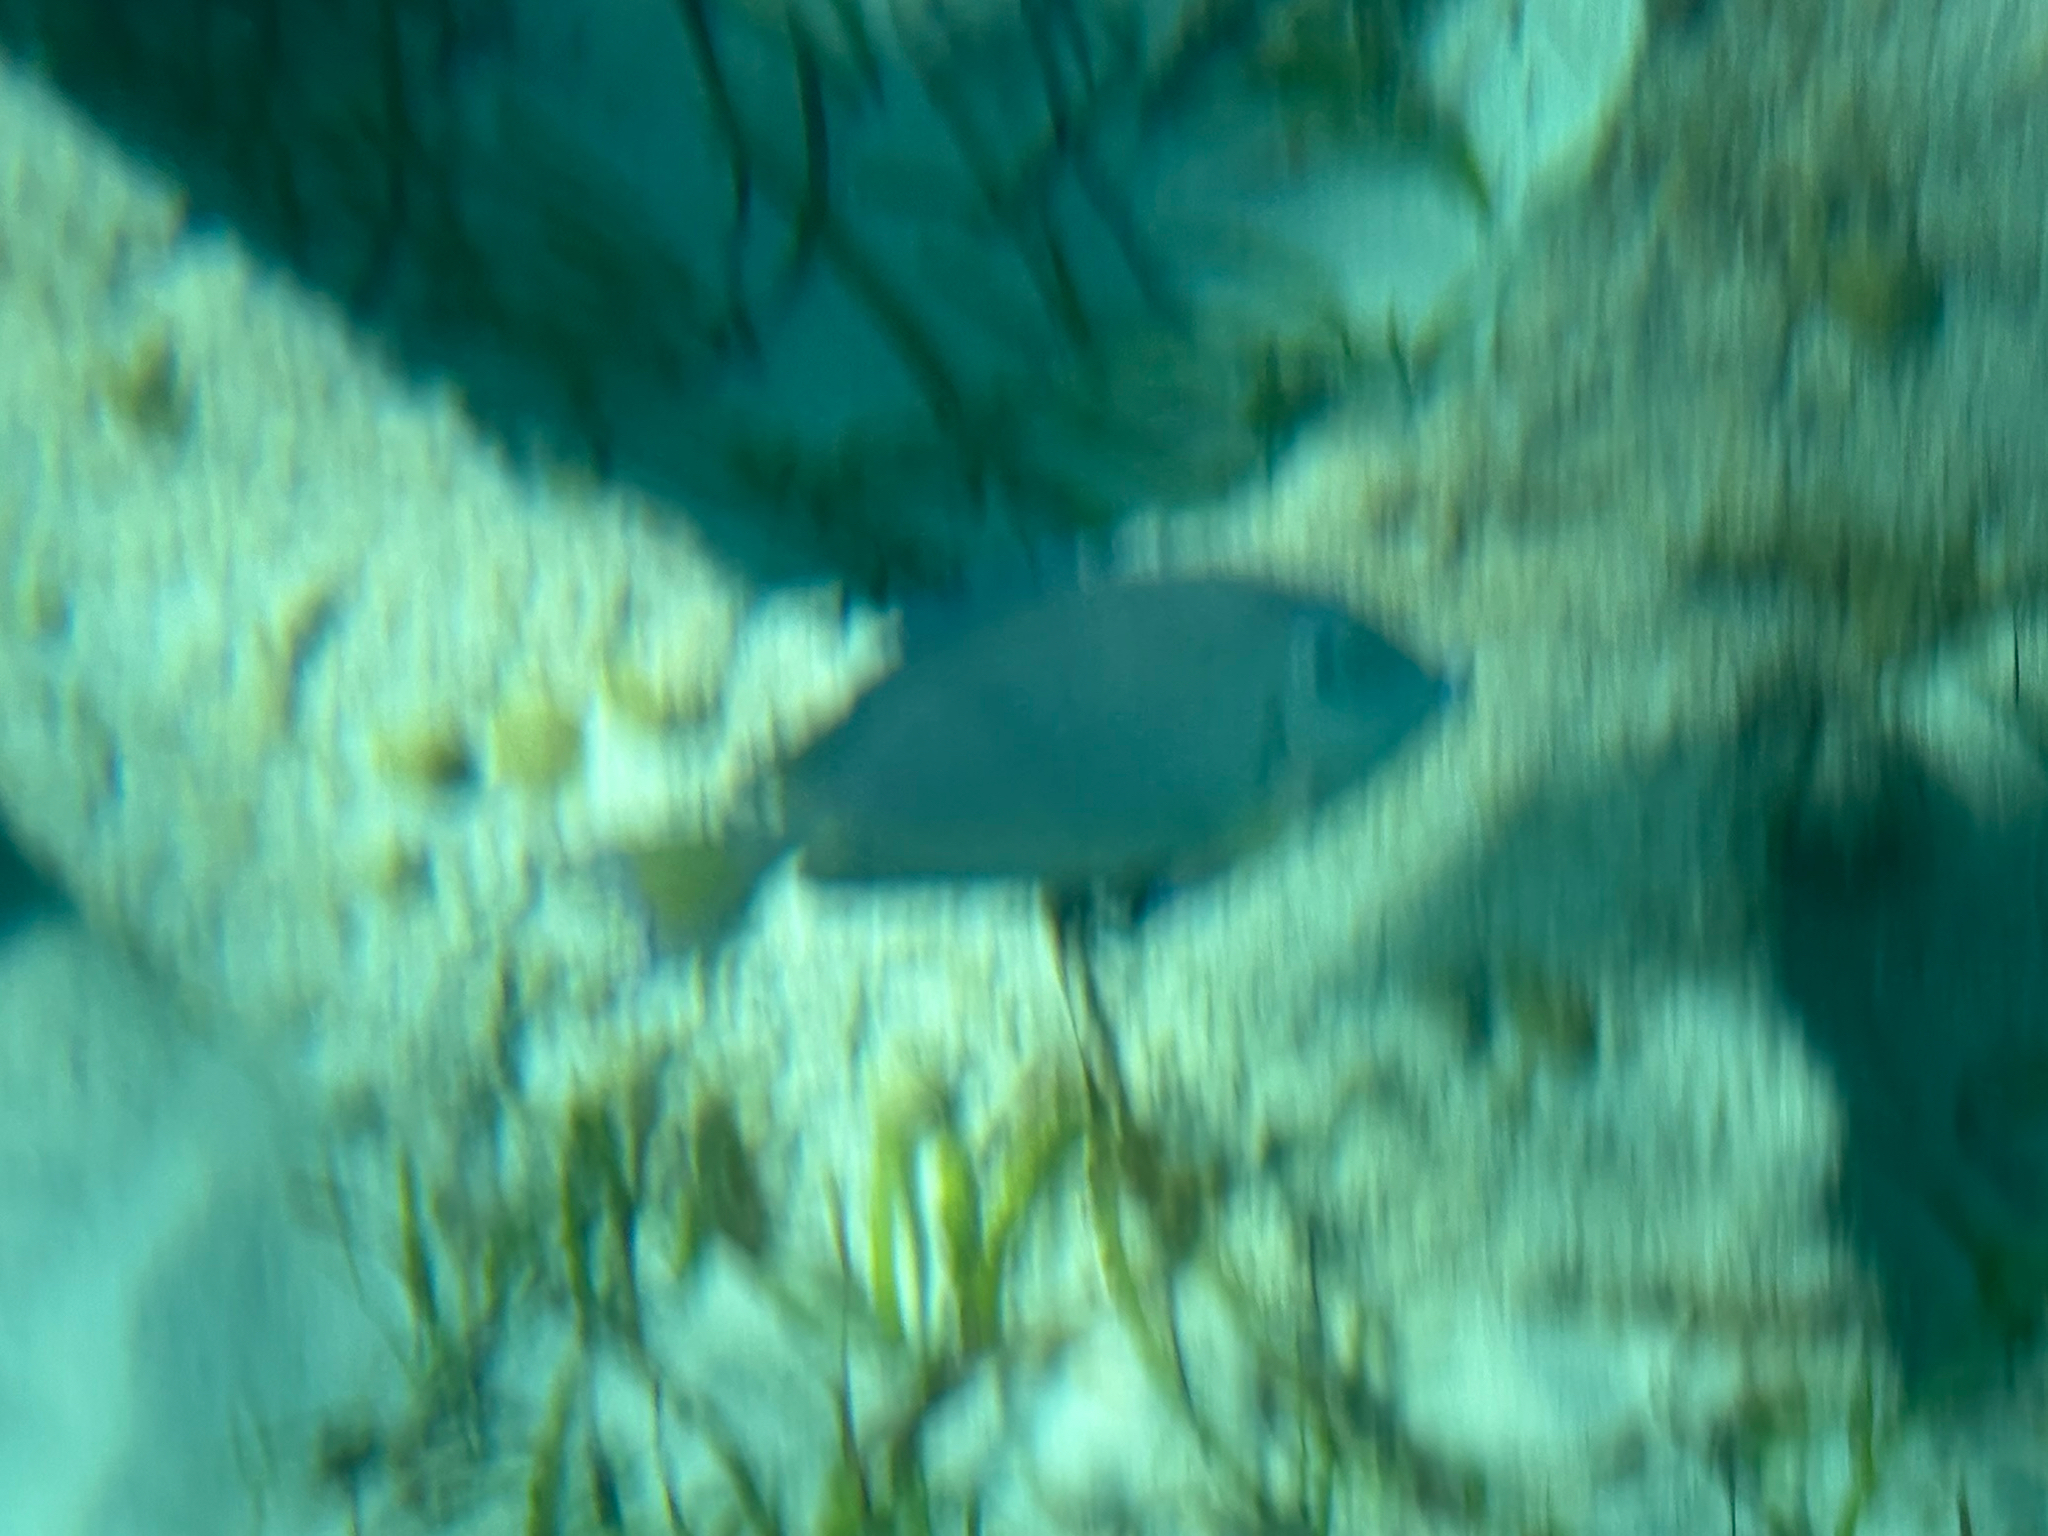
Acanthurus coeruleus (Atlantic Blue Tang)